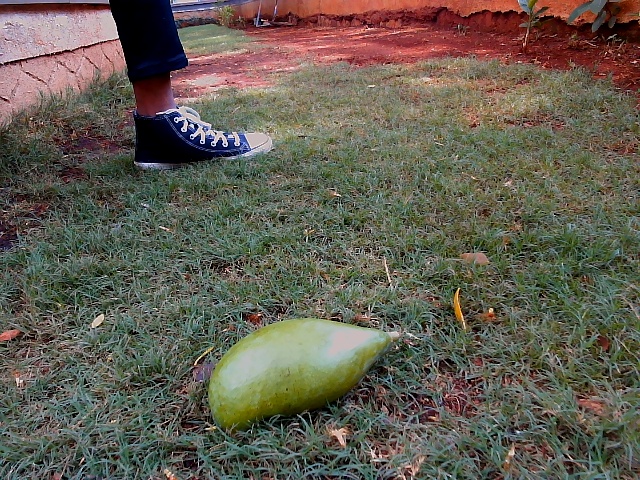
Label: Raw_Mango